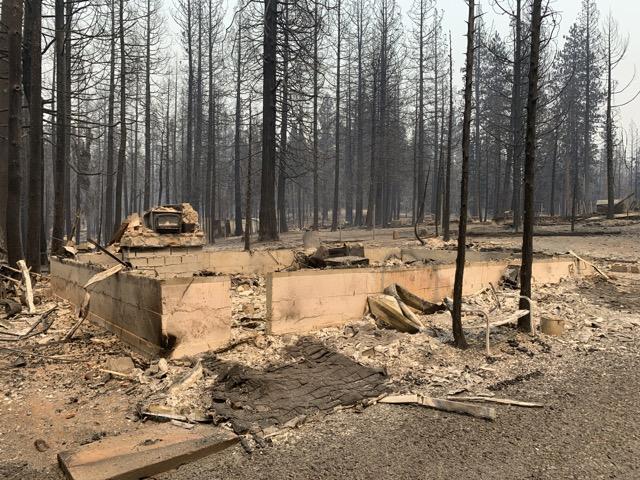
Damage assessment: destroyed